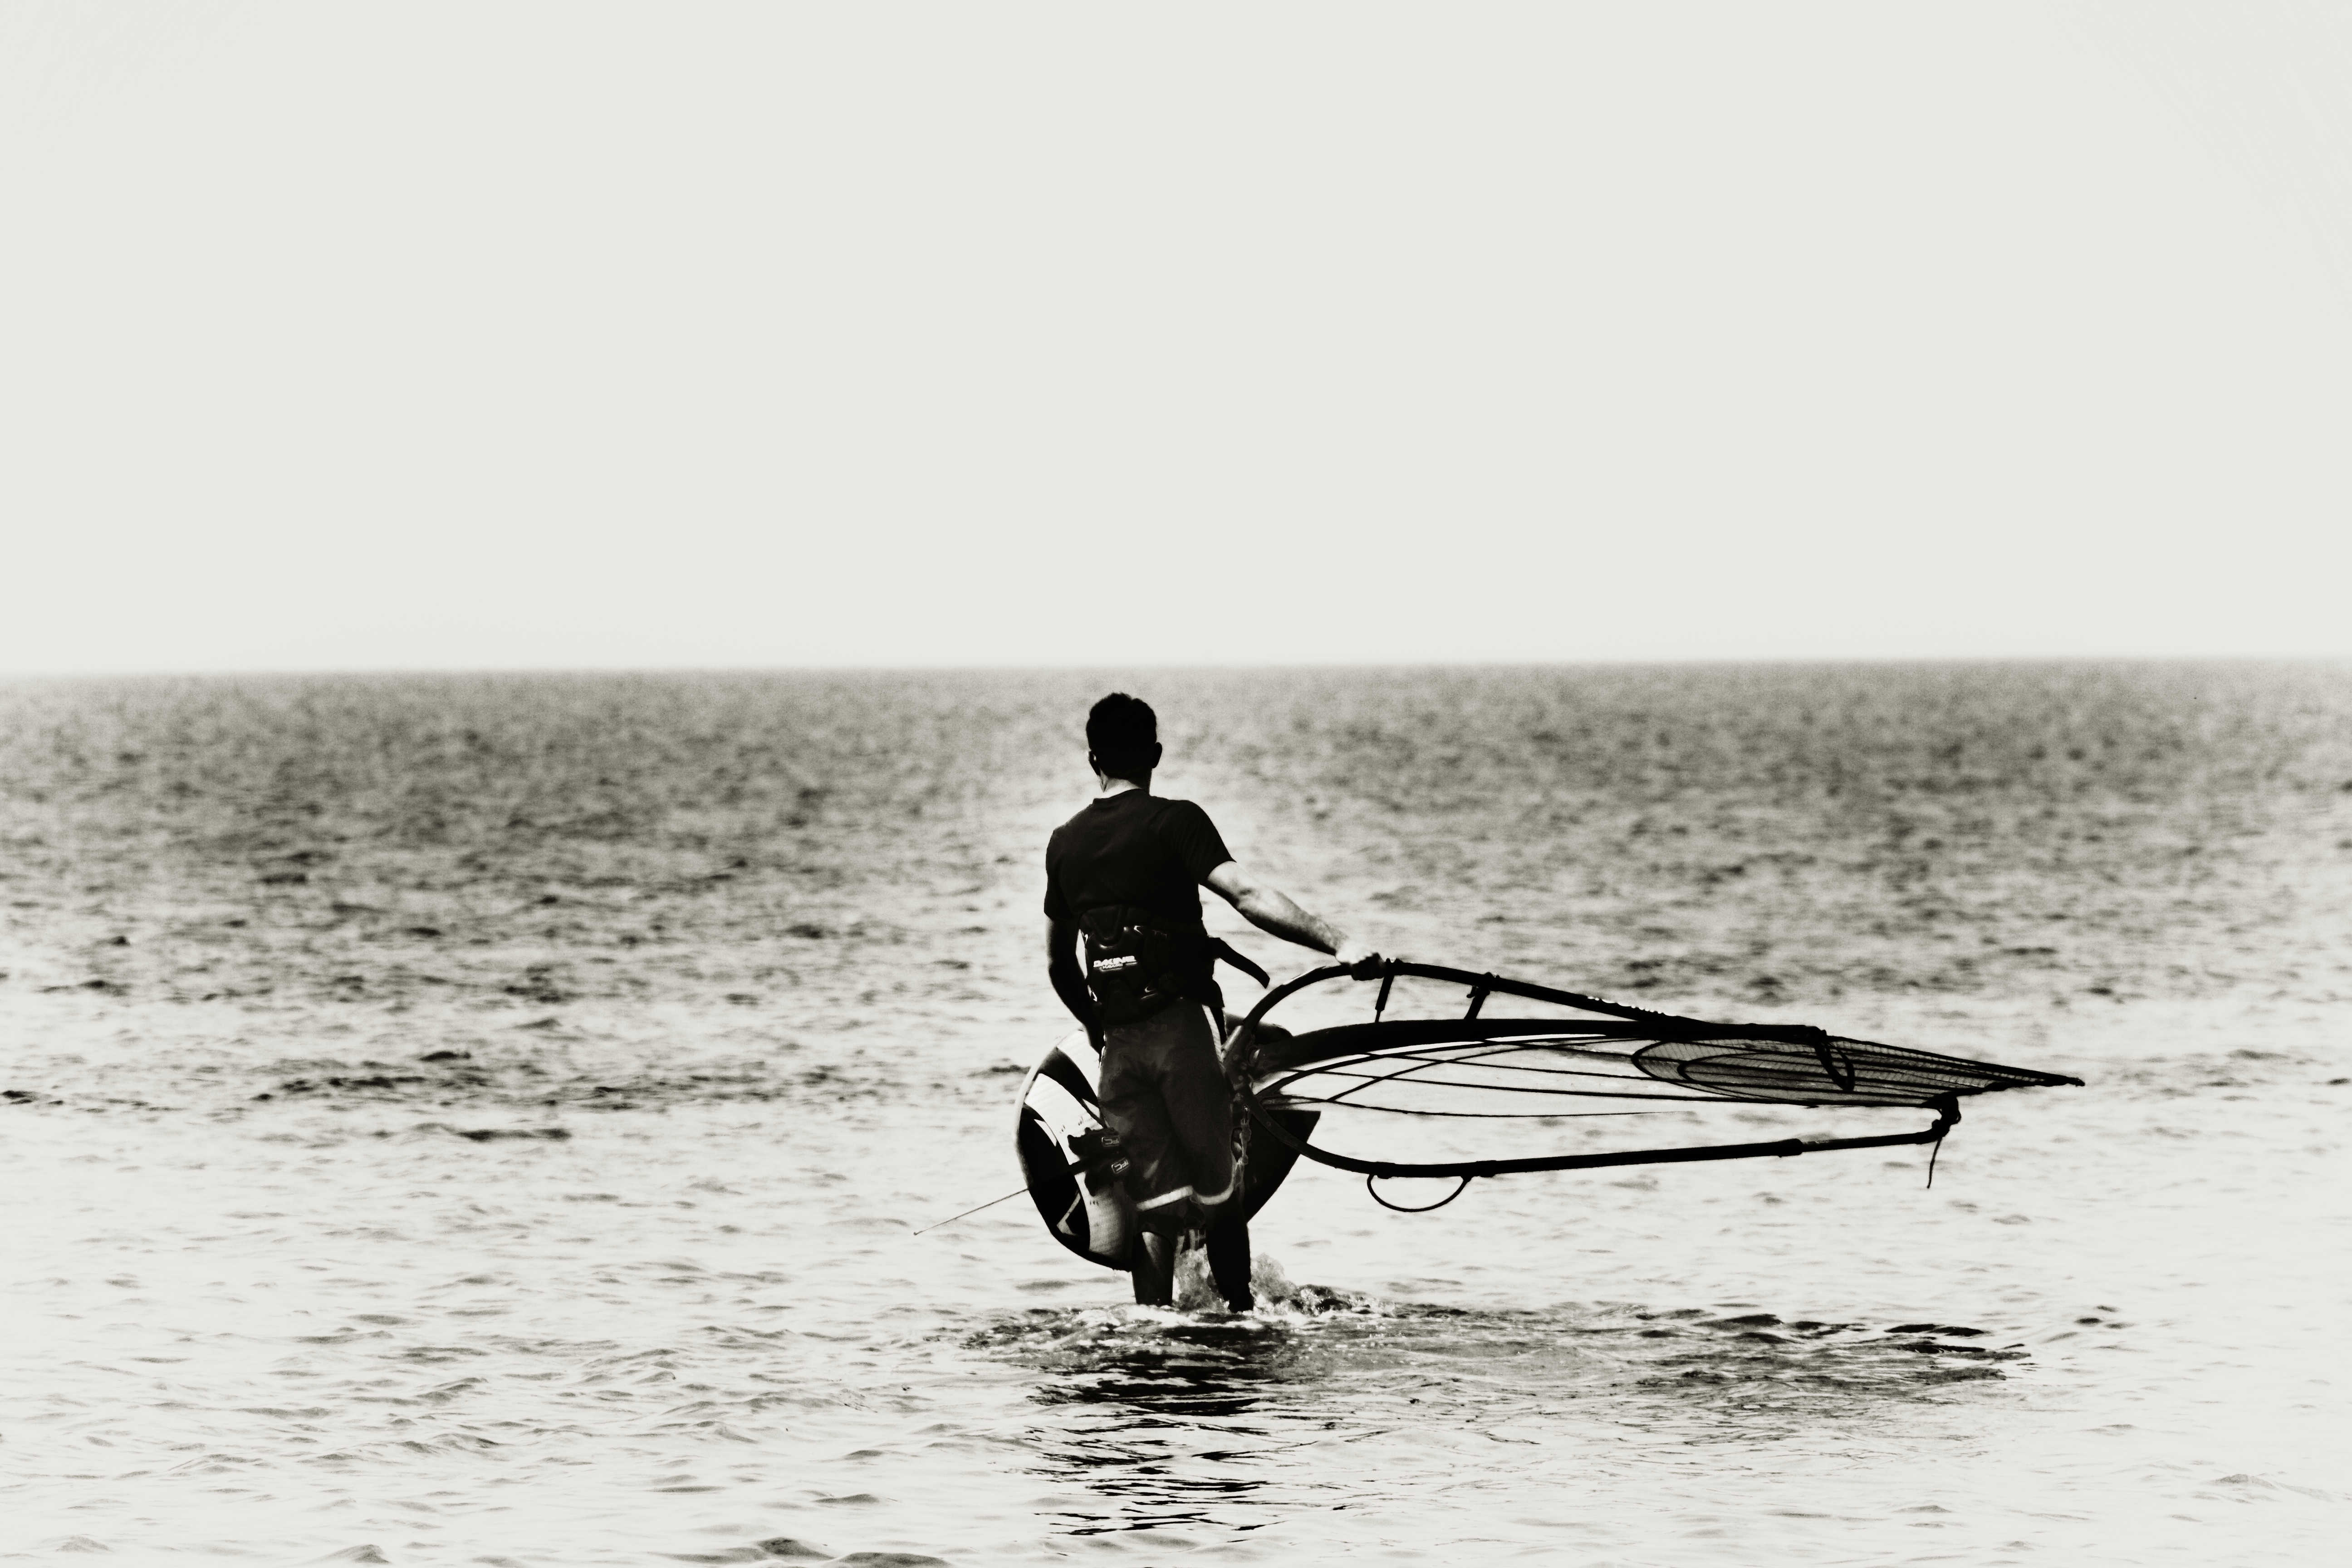
sea, ocean, silhouette, black and white, wave, portrait, paddle, canon, surfboard, island, windsurfer, monochrome, bw, south, eos, sports, cool, windsurfing, 7d, texas, martin, pierce, kiteboarding, southpadreisland, padre, spi, springbreak2012, canon70210, monochrome photography, surfing equipment and supplies